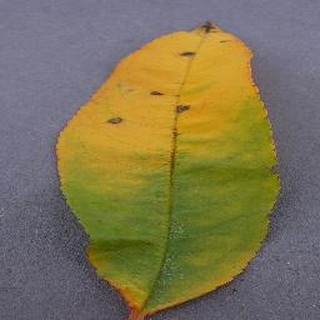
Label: peach_bacterial_spot